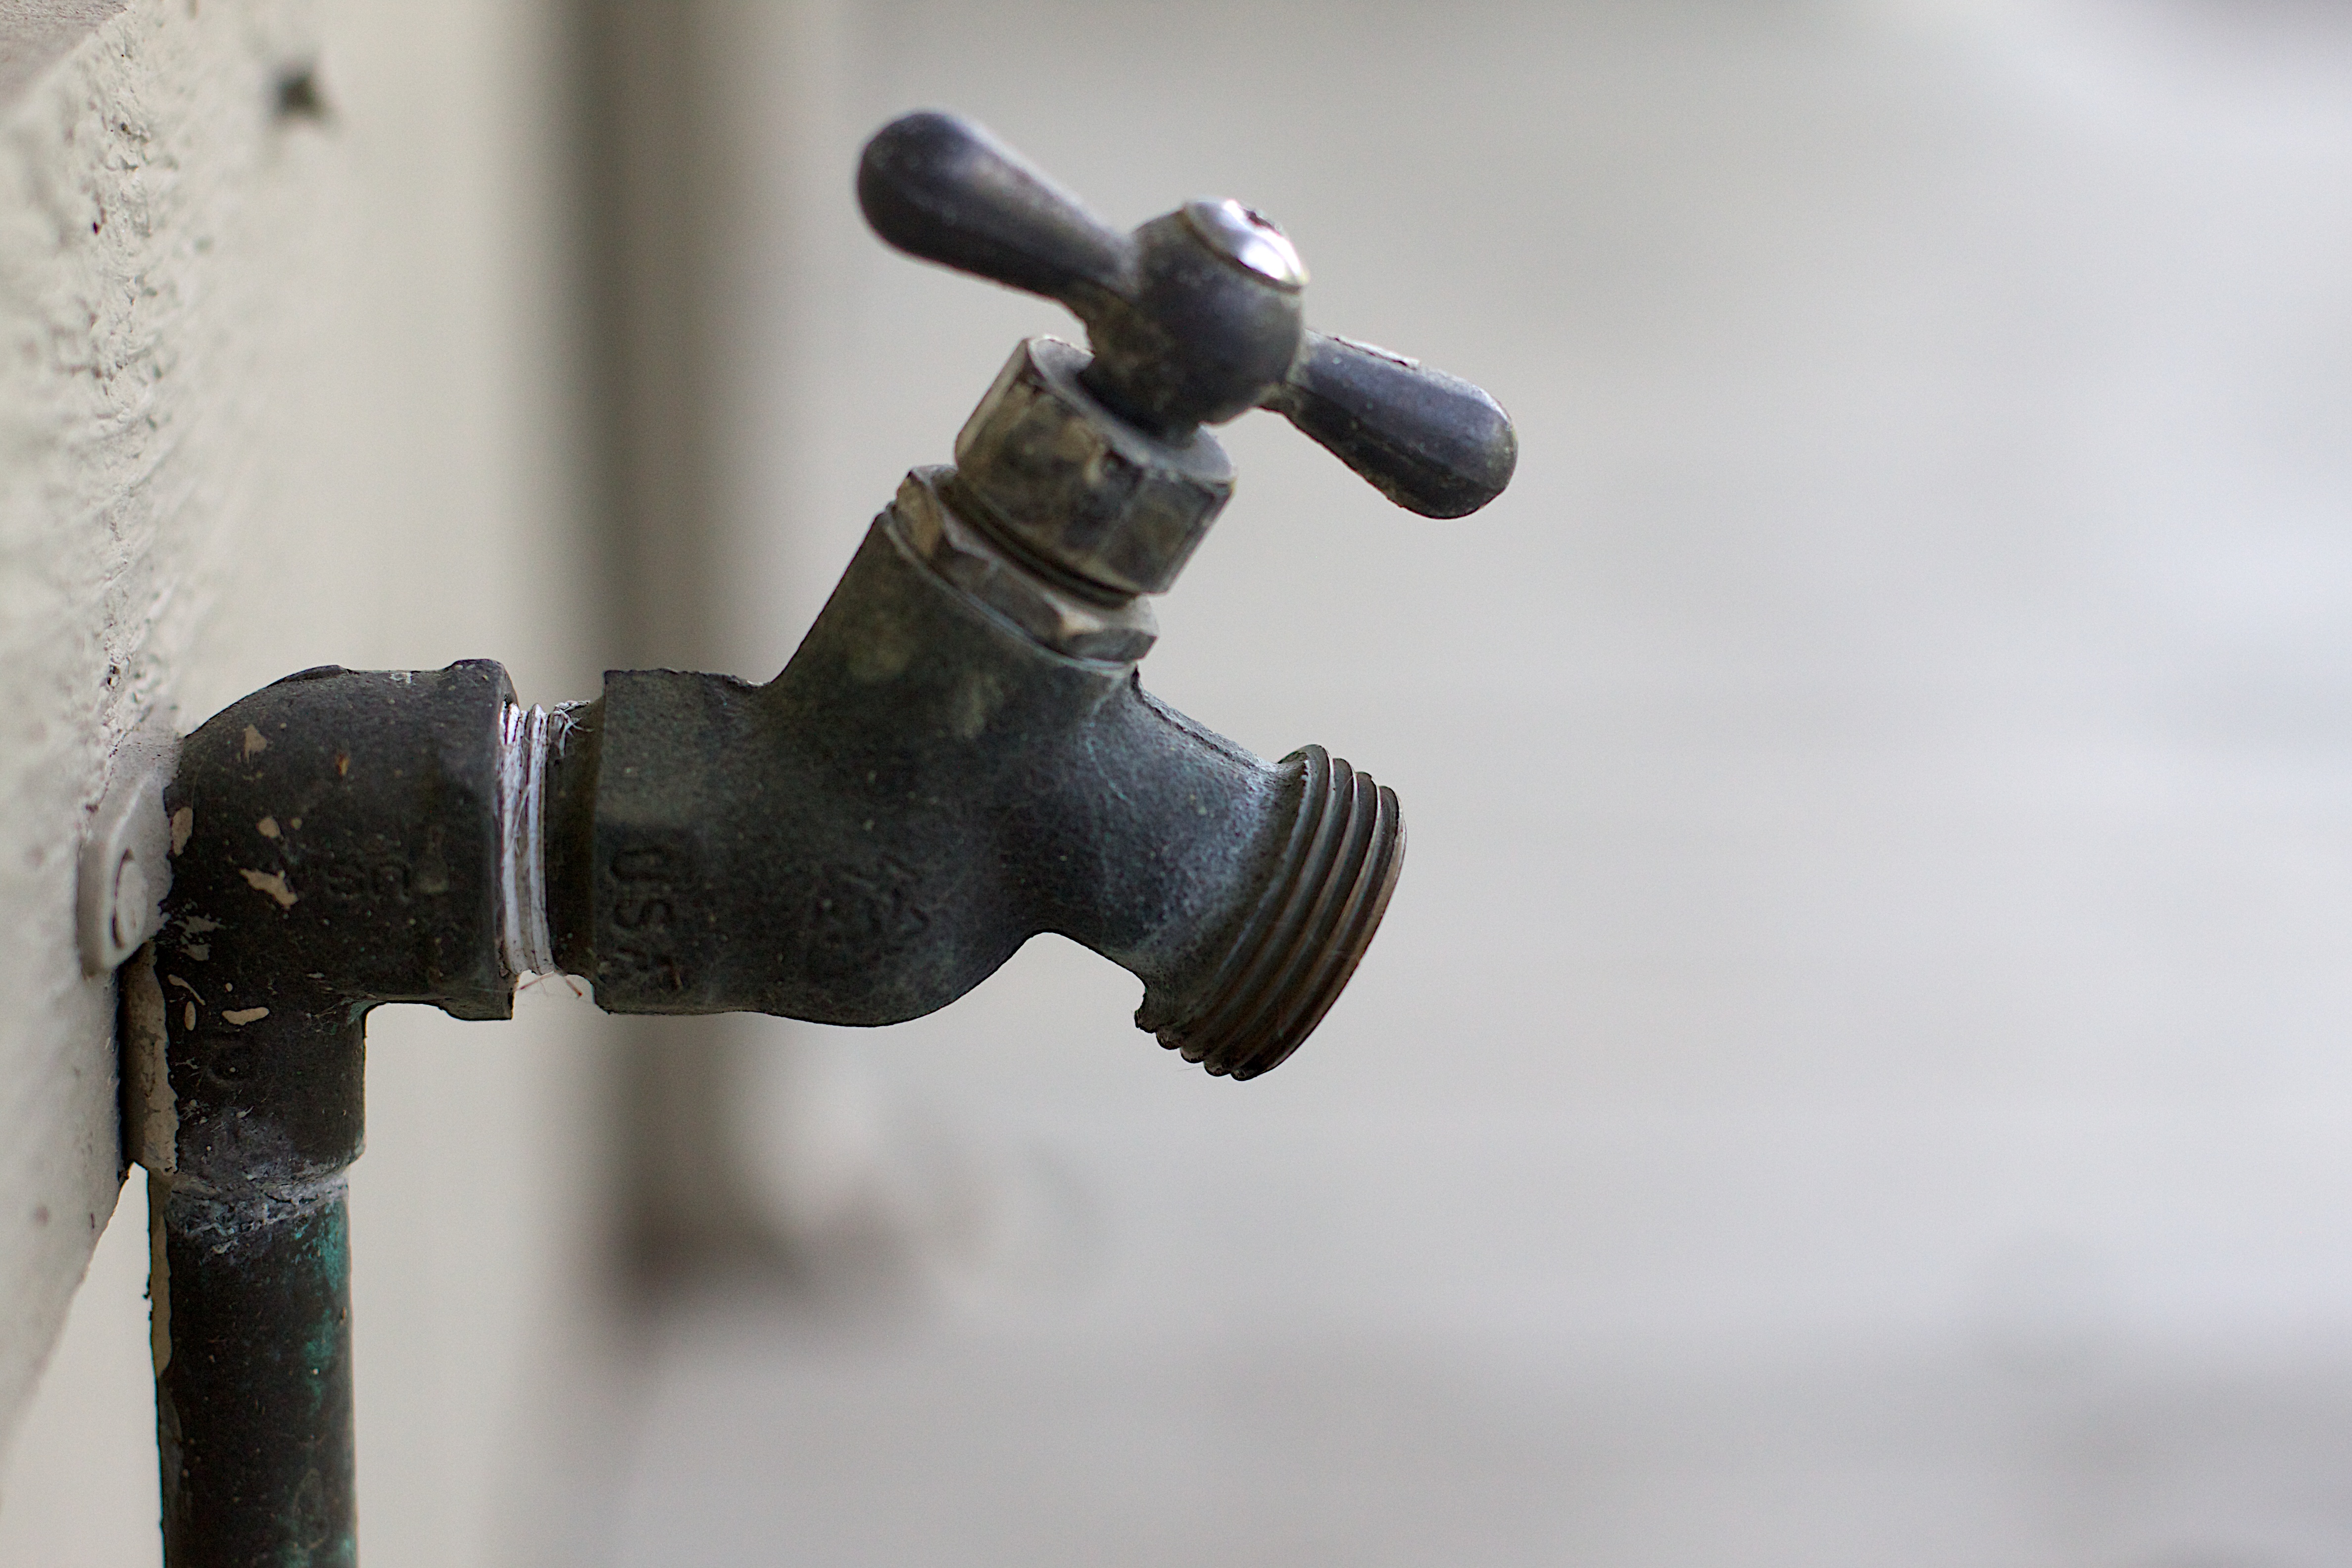
metal, sculpture, tap, 5cardflickr, 5cardnv, dailyshoot, antidailyshoot